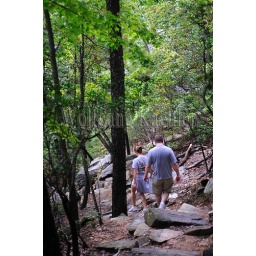
Usa, north carolina, near winston-salem, hanging rock state park, people hiking through forest